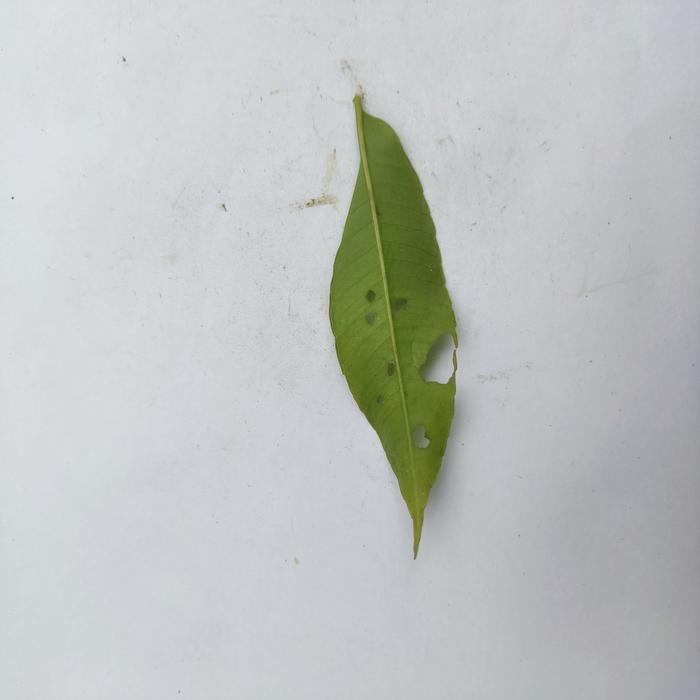
Crop: Hog Plum
Leaf condition: Anthracnose